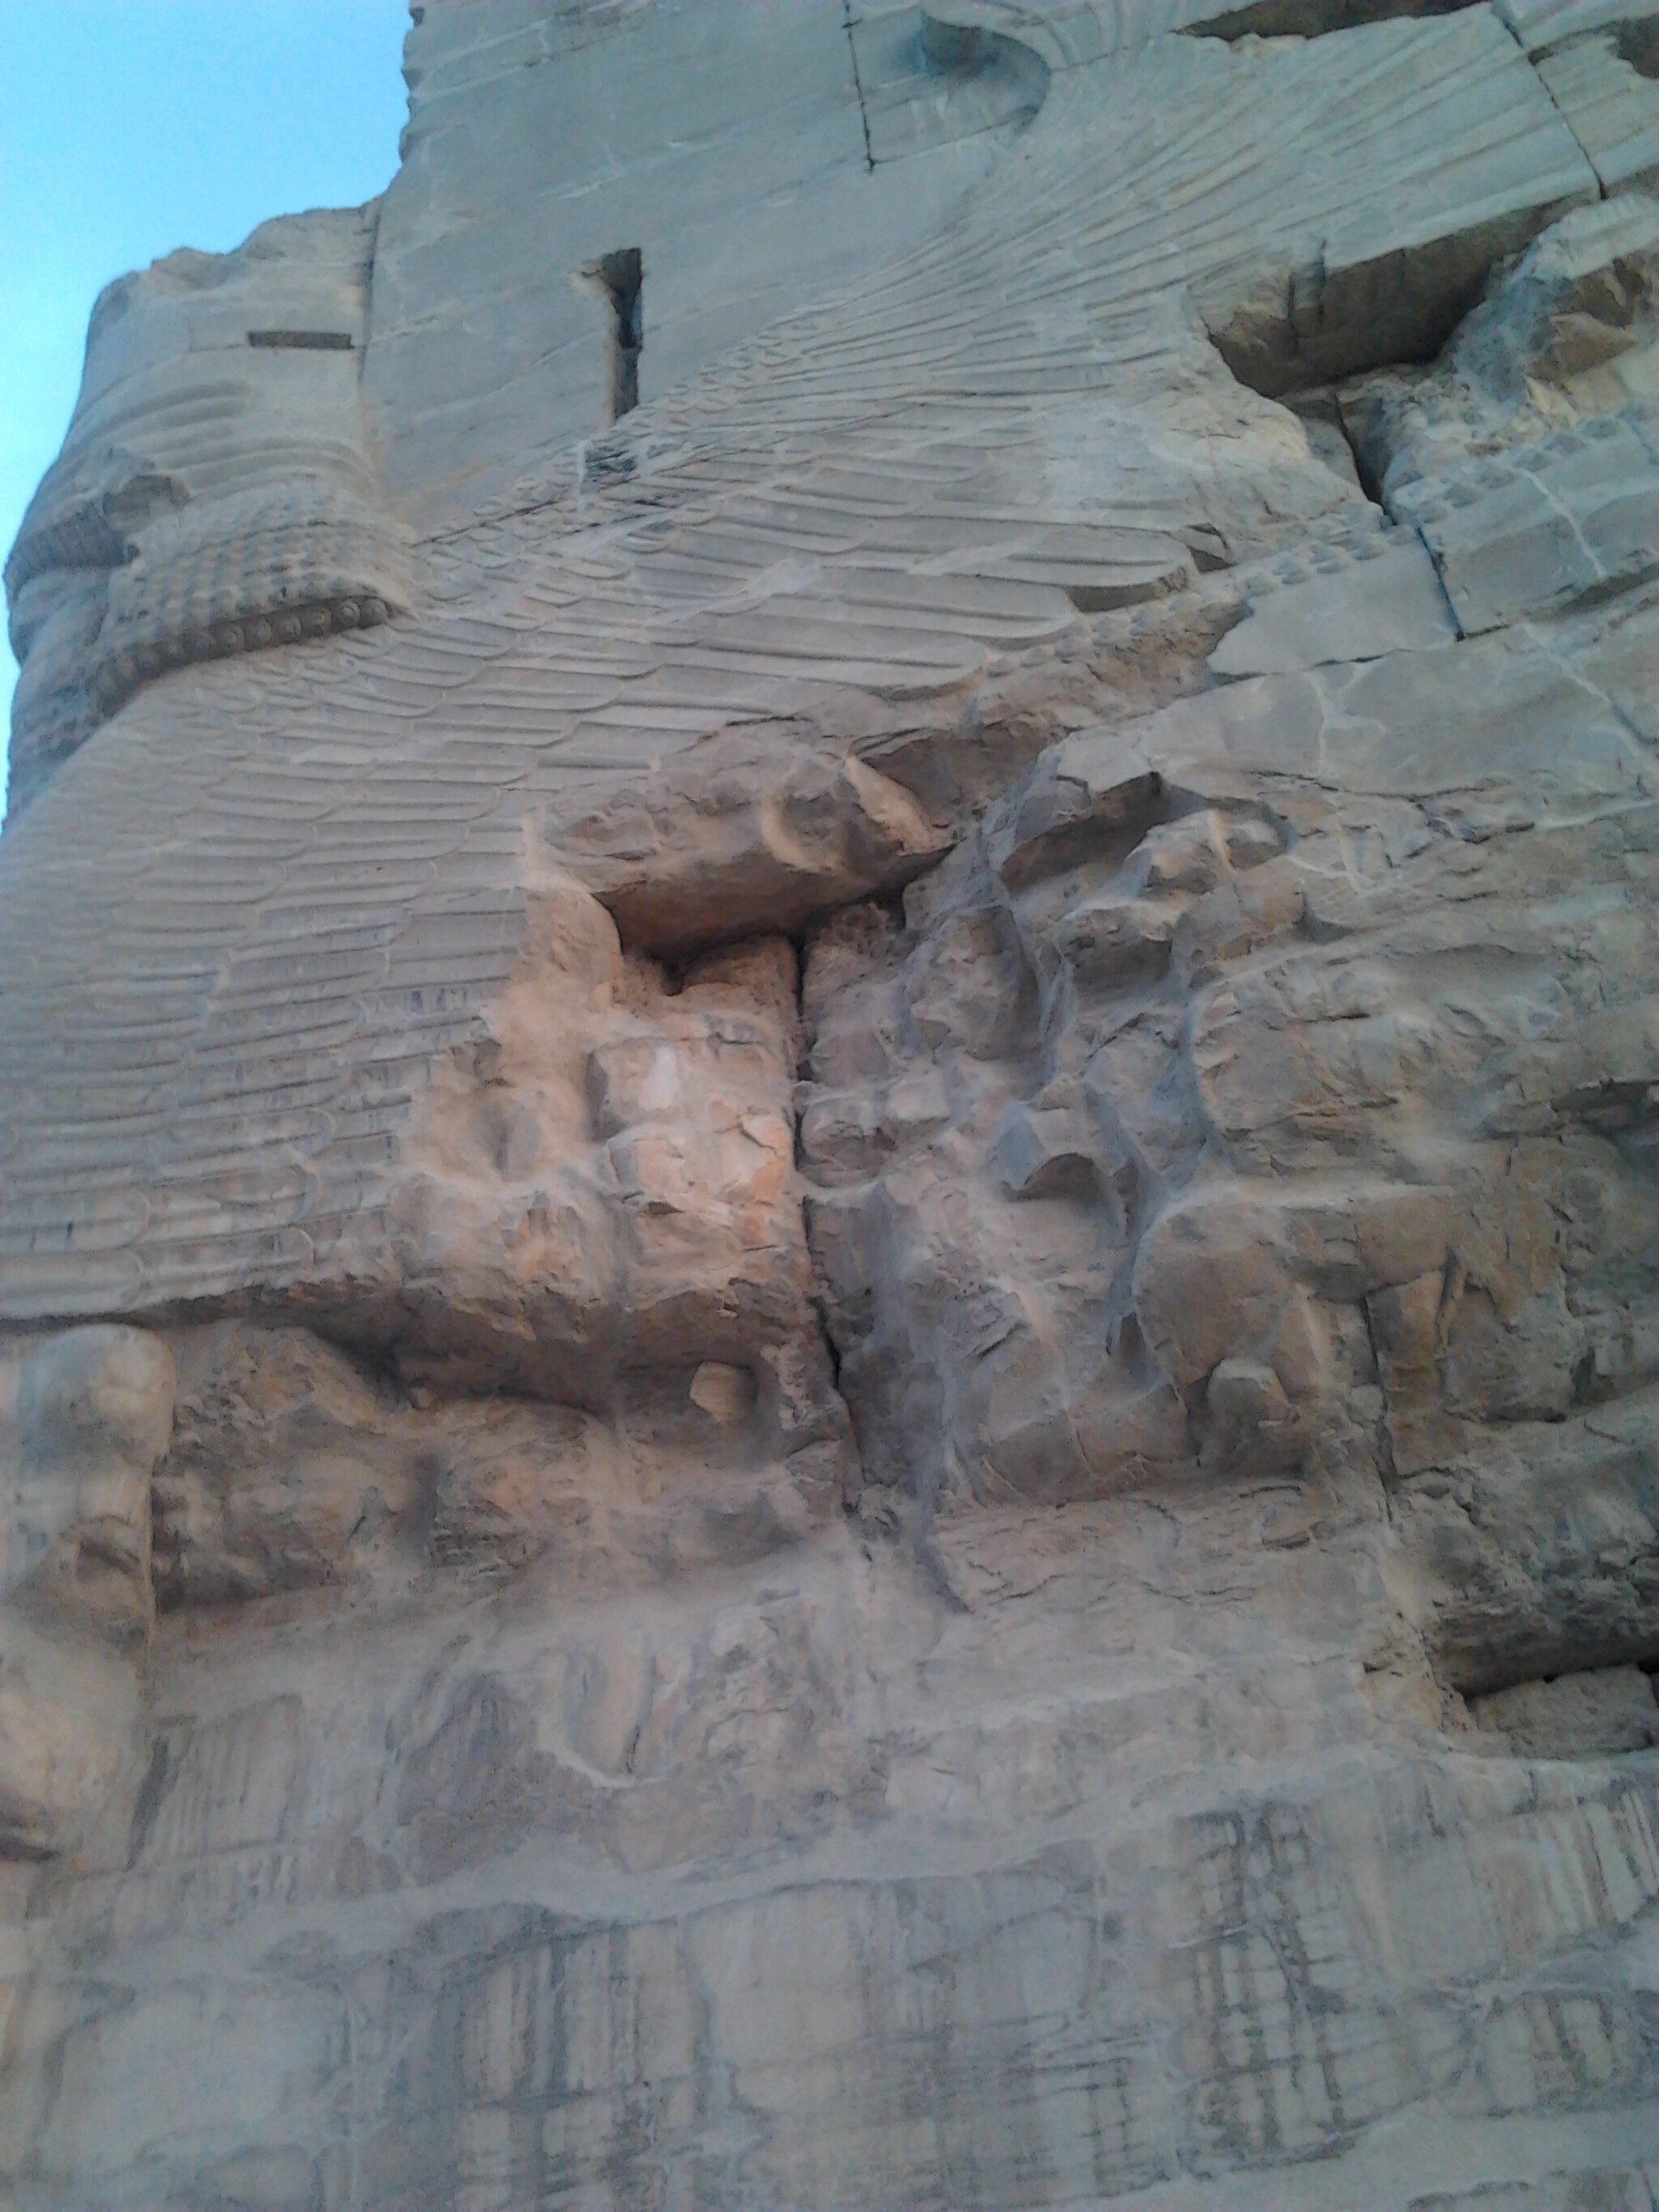
Title: Persepolis ABCDEF-7
Date: 2012-08-28 14:50:42
Categories: Self-published work, Images from Wiki Loves Monuments 2015, Cultural heritage monuments in Iran with known IDs, Images from Wiki Loves Monuments 2015 in Iran, Uploaded via Campaign:wlm-ir, Images from Wiki Loves Monuments in Marvdasht, Iran photographs taken on 2012-08-28, Images from Wiki Loves Monuments missing SDC depicts, Images from Wiki Loves Monuments missing SDC location of creation, Cultural heritage monuments in Iran missing SDC location of creation, Cultural heritage monuments in Iran missing SDC depicts, Details of Gate of All Nations